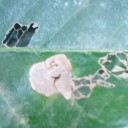
Label: Miner